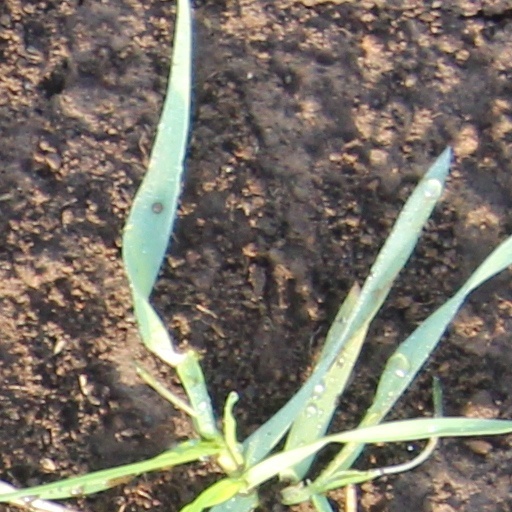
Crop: wheat